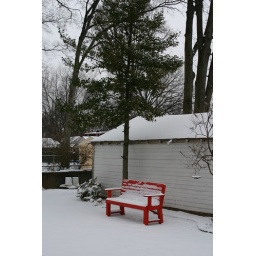
red bench under tree